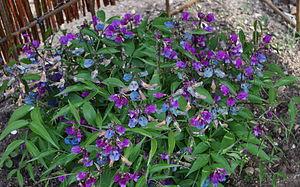
Lathyrus vernus - Jardin des Plantes